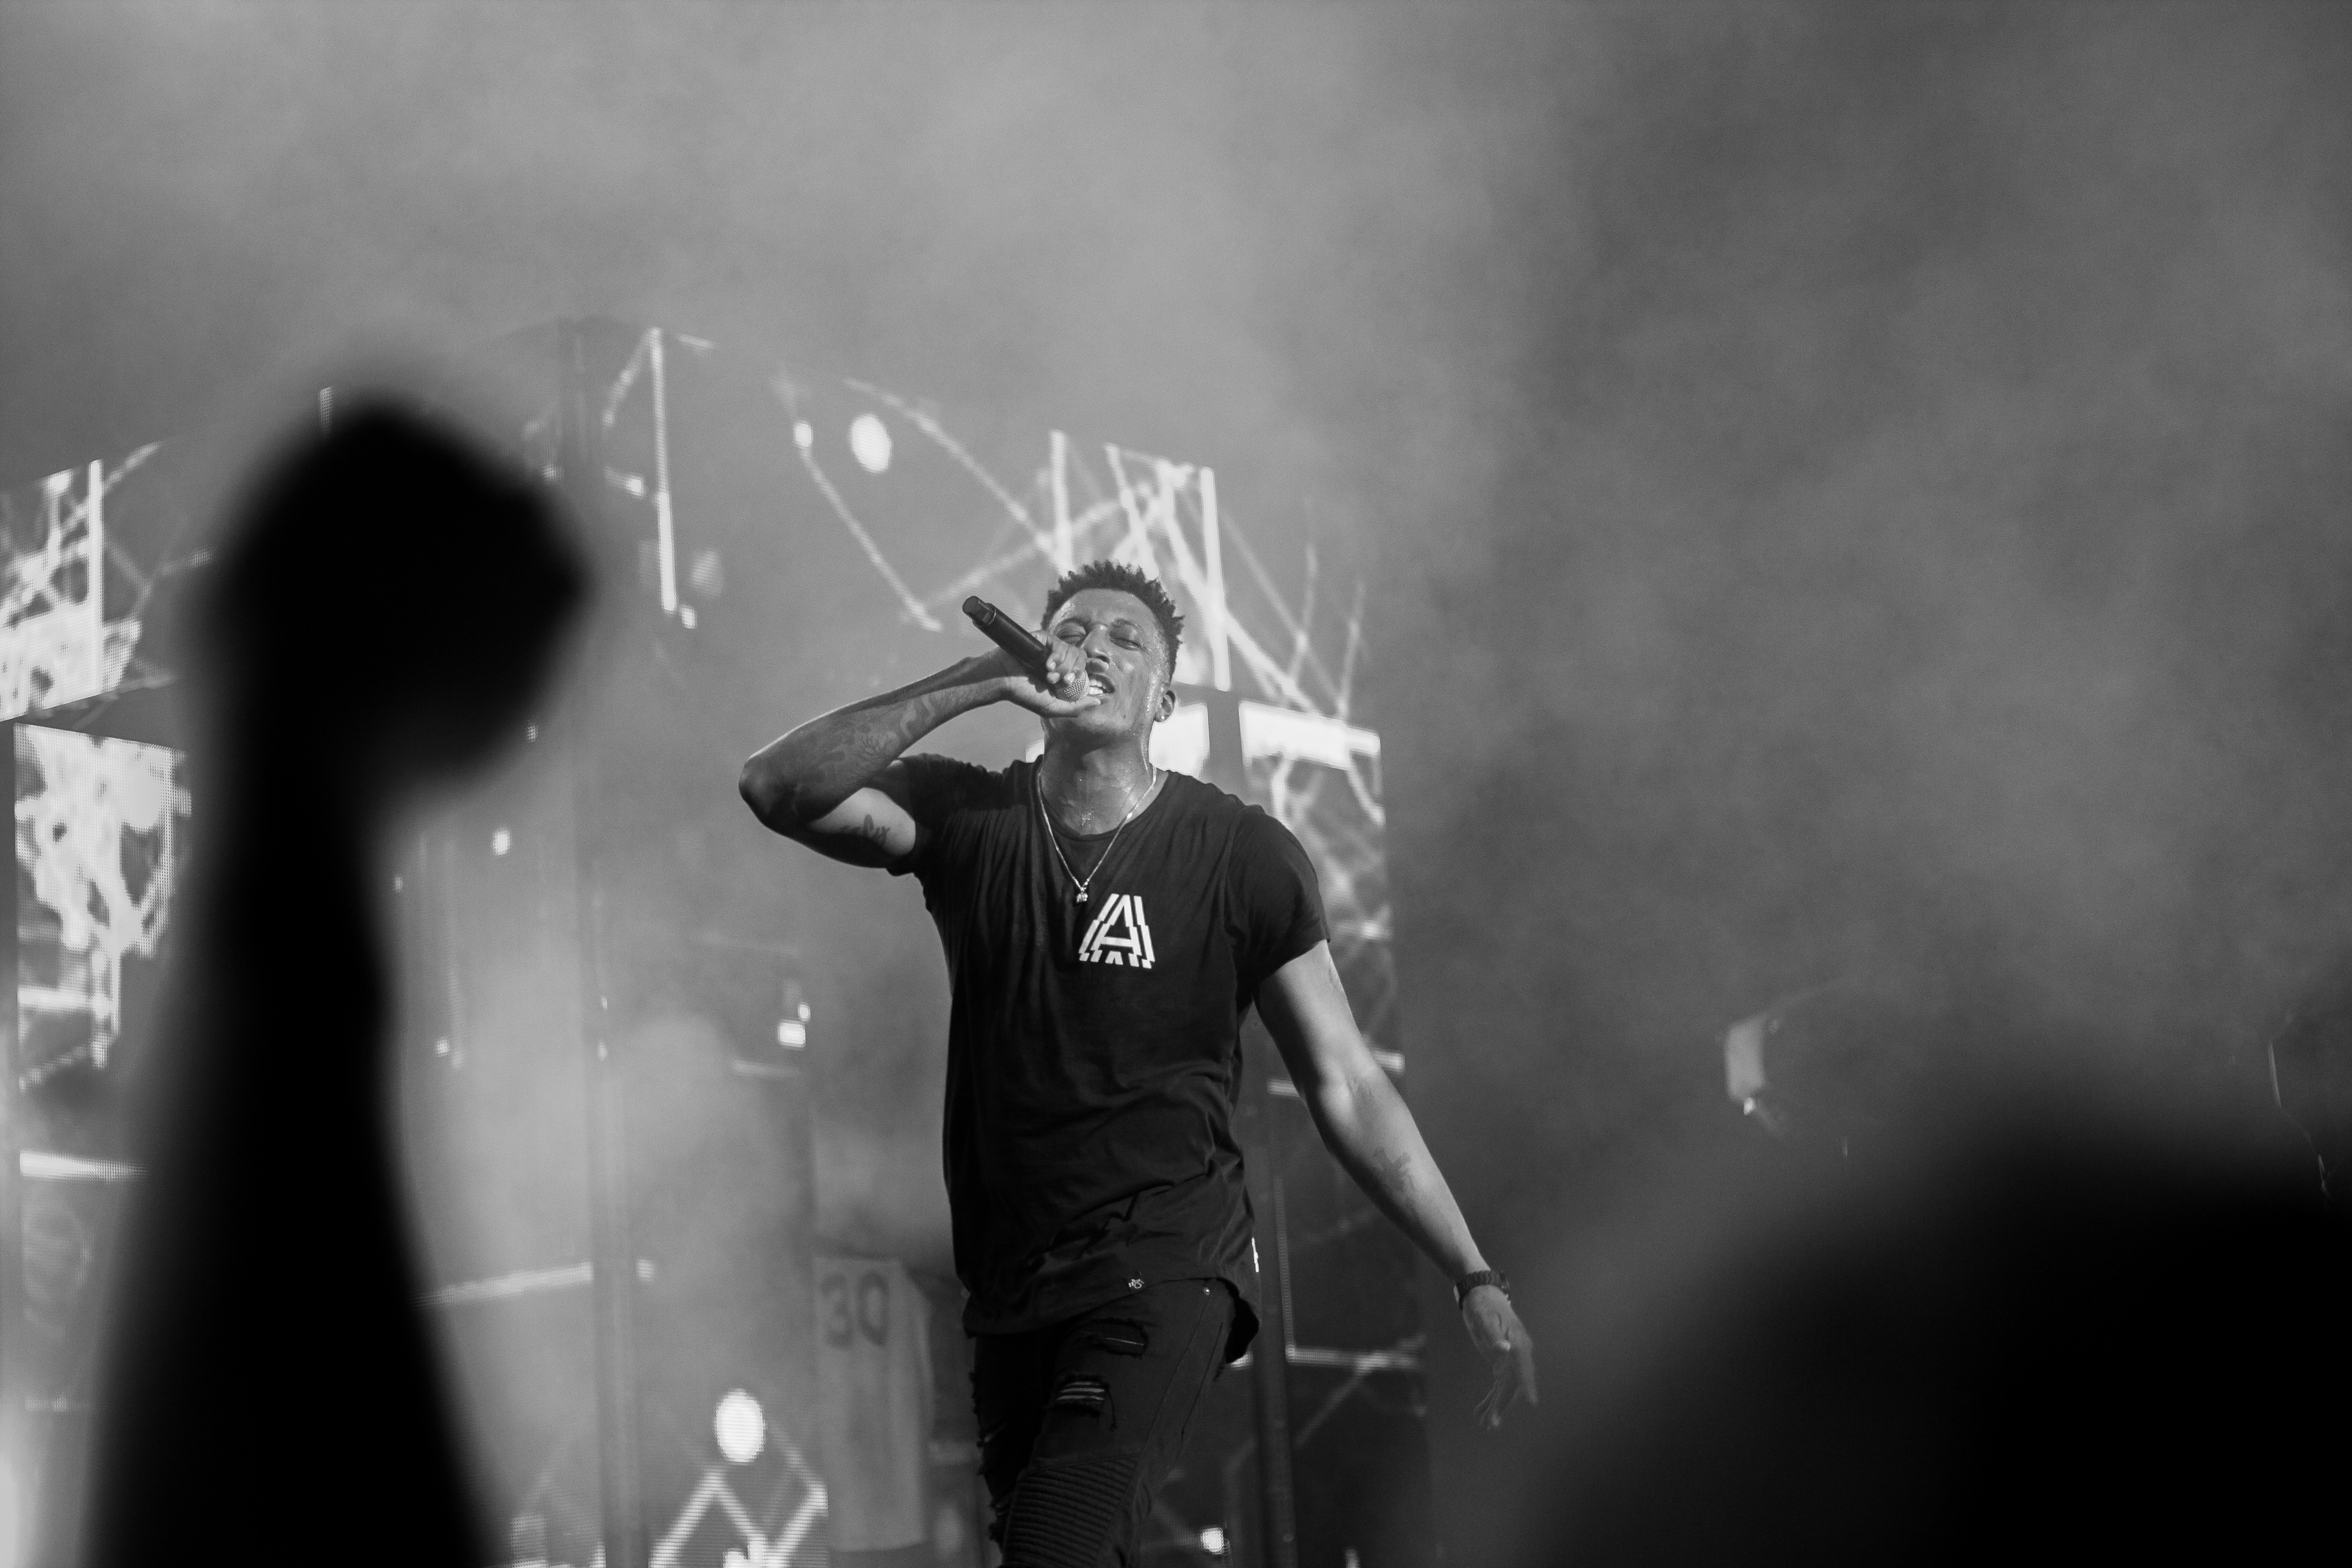
black and white, white, photography, concert, darkness, musician, black, monochrome, performance, singing, photograph, guitarist, drummer, monochrome photography, film noir